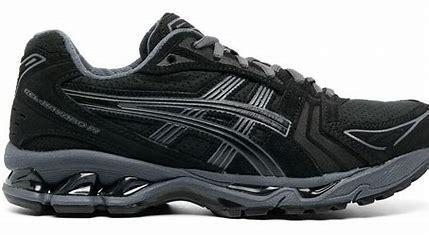
Brand: Asics
Model: Gel Kayano 14